Kick scooter

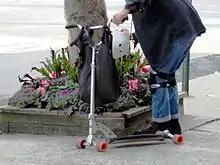
A Fuzion-like scooter

Three-wheeled scooters similar to tricycles have been produced for little children.